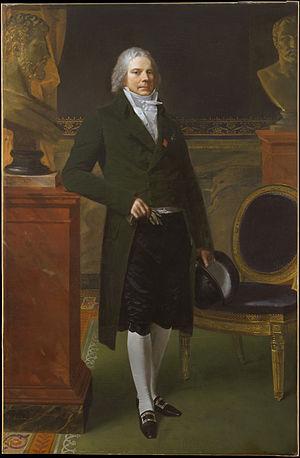
À la veille de la Révolution les femmes sont, en dehors d'une infime minorité, peu considérées, Rousseau lui-même était d'une misogynie caricaturale et tous les philosophes du XVIIIᵉ siècle, y compris ceux qui comme Diderot ou Montesquieu rejettent l'infériorité naturelle de la femme, ont sur le sujet une position ambiguë. De nombreux philosophes, médecins, écrivains ont croisé leurs approches pour décrire la féminité. Les termes qui en ressortent sont : « constitution délicate », « tendresse excessive », « raison limitée », « nerfs fragiles» On considérait donc comme acquise l’infériorité de la femme intellectuellement et psychologiquement.